Eosinophil

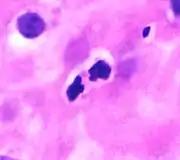
Histology of an eosinophil within epithelium, characterized by its bilobed nucleus despite scant visible eosinophilic cytoplasm.

There are also eosinophils that play a role in fighting viral infections, which is evident from the abundance of RNases they contain within their granules, and in fibrin removal during inflammation. Eosinophils, along with basophils and mast cells, are important mediators of allergic responses and asthma pathogenesis and are associated with disease severity. They also fight helminth (worm) colonization and may be slightly elevated in the presence of certain parasites. Eosinophils are also involved in many other biological processes, including postpubertal mammary gland development, oestrus cycling, allograft rejection and neoplasia. They have also been implicated in antigen presentation to T cells.